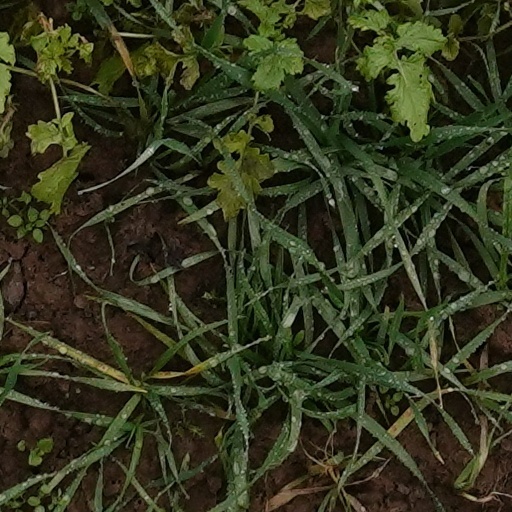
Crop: wheat